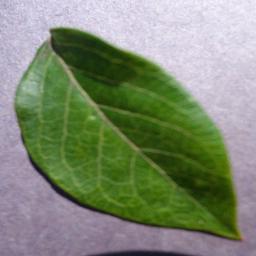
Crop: blueberry
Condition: healthy